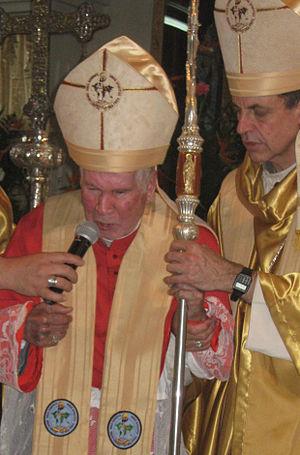
Luis Fernando Castillo Mendez, né le 4 décembre 1922 à Caracas, et mort le 29 octobre 2009 à Brasilia, est un prêtre et évêque vénézuélien naturalisé brésilien. Il est le successeur de Mᵍʳ Carlos Duarte Costa à la tête de l'Église catholique apostolique du Brésil, en s'autoproclamant patriarche en 1961, charge qu'il a conservée jusqu'à sa mort.